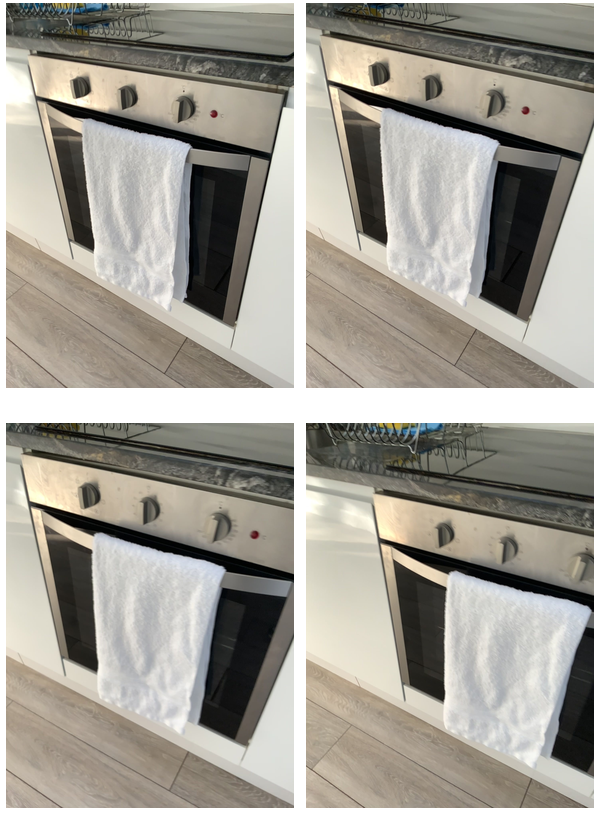Task instruction: Adjust the oven.
Answer: {"task_instruction": "Adjust the oven.", "nodes": ["knob1", "oven", "knob2", "knob3"], "edges": [{"functional_relationship": "adjust", "object1": "knob1", "object2": "oven", "spatial_relations": ["higher_than", "in_front_of"], "is_touching": true}, {"functional_relationship": "adjust", "object1": "knob2", "object2": "oven", "spatial_relations": ["higher_than", "in_front_of"], "is_touching": true}, {"functional_relationship": "adjust", "object1": "knob3", "object2": "oven", "spatial_relations": ["higher_than", "in_front_of"], "is_touching": true}], "action_type": "rotate", "function_type": "parameter_adjustment"}